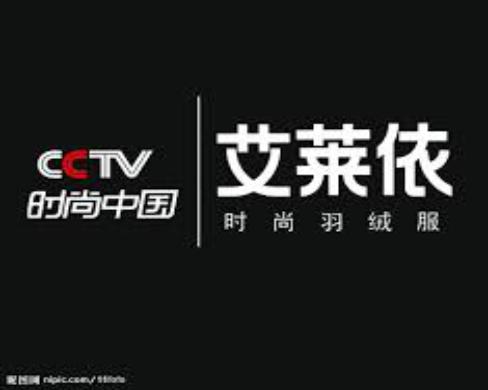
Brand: ERAL
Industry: Clothes